Joshua Foer

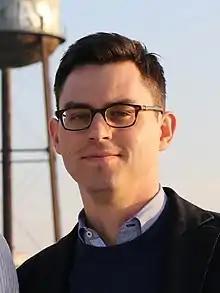
Foer in 2013

Joshua Foer (born September 23, 1982) is a freelance journalist and author living in Brookline, Massachusetts, with a primary focus on science. He was the 2006 USA Memory Champion, which was described in his 2011 book, "Moonwalking with Einstein: The Art and Science of Remembering Everything". He spoke at the TED conference in February 2012.